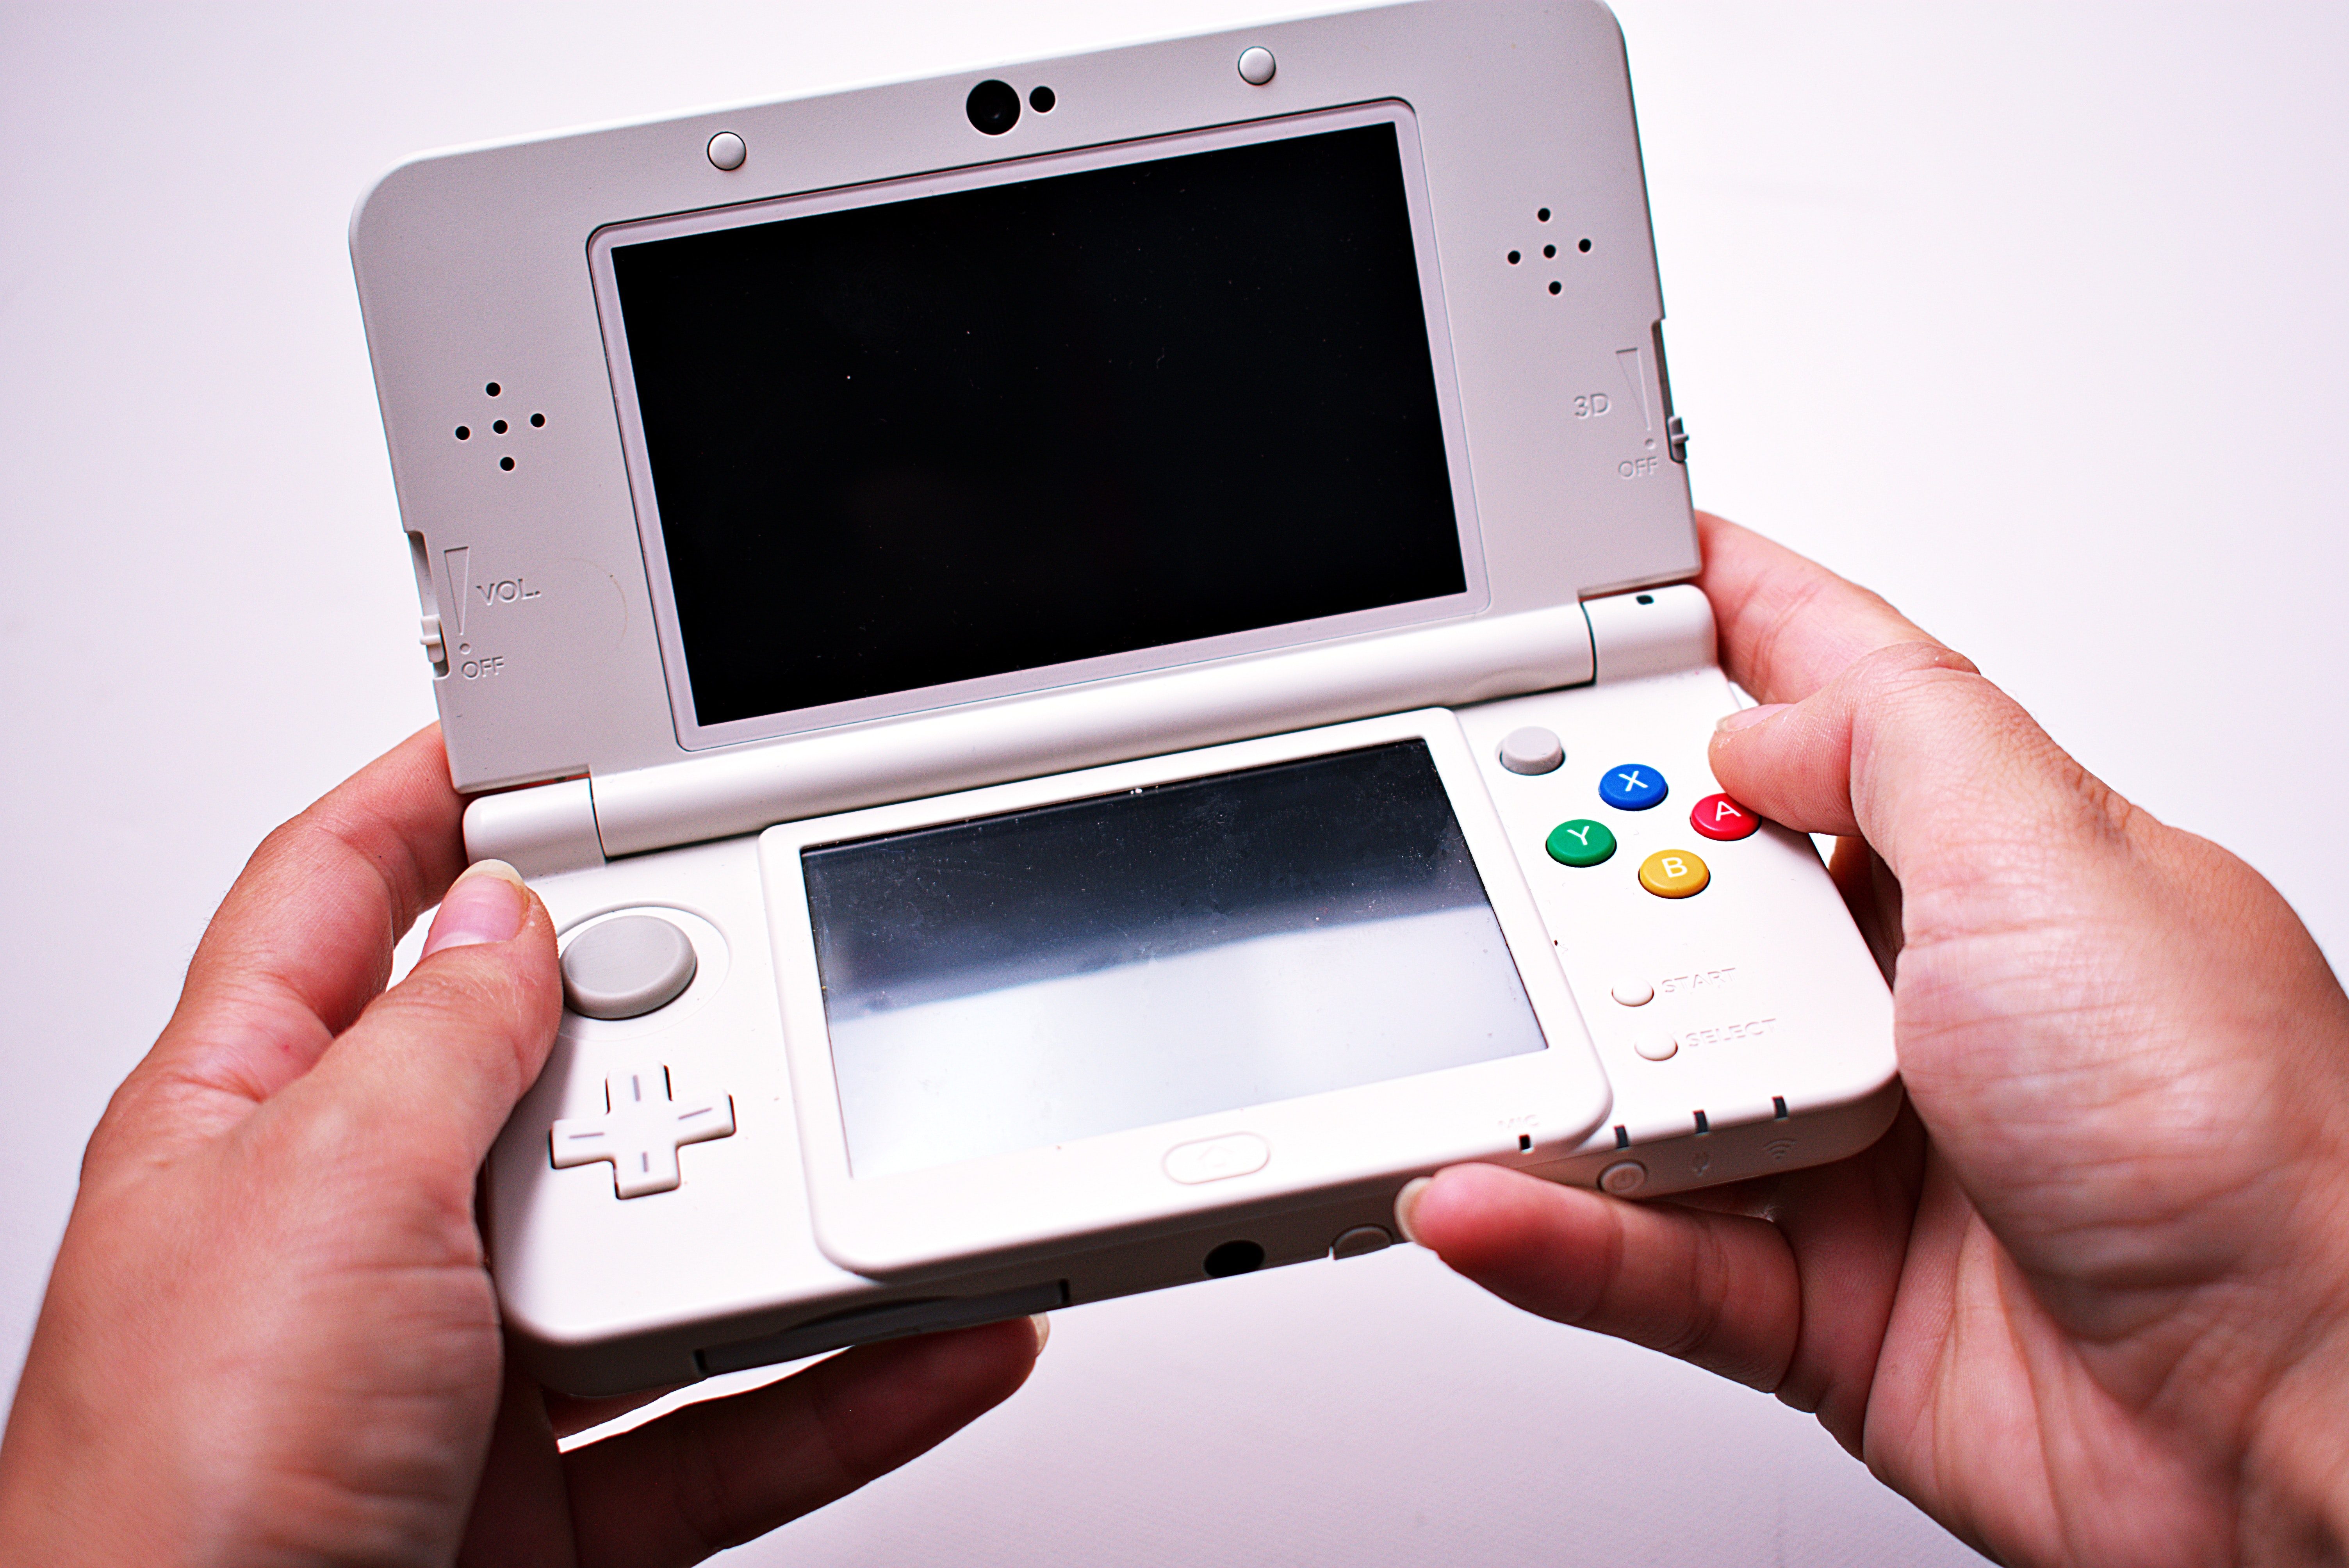
gadget, Game boy console, handheld game console, game boy, electronic device, game boy advance, technology, Nintendo ds accessories, video game console, playstation portable accessory, nintendo 3ds, nintendo ds, Portable electronic game, Video game accessory, games, hand, multimedia, Game boy accessories, electronics, playstation portable, playstation, space